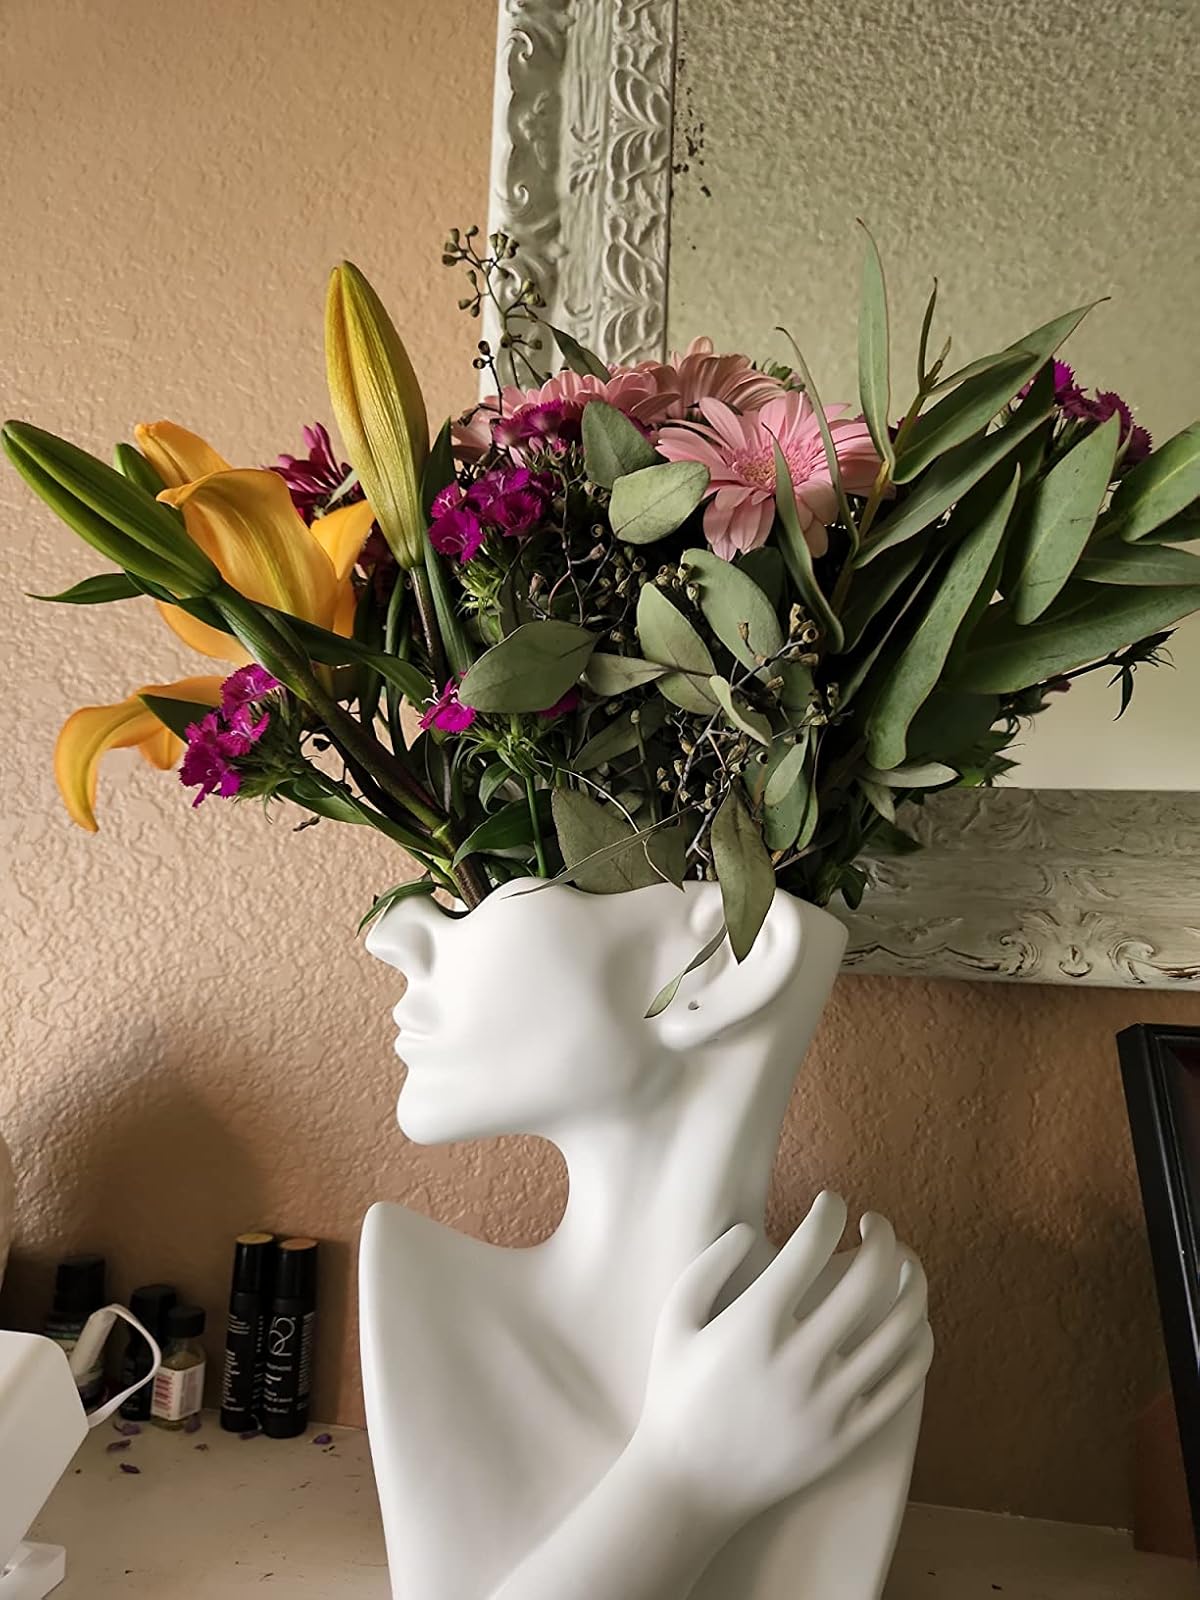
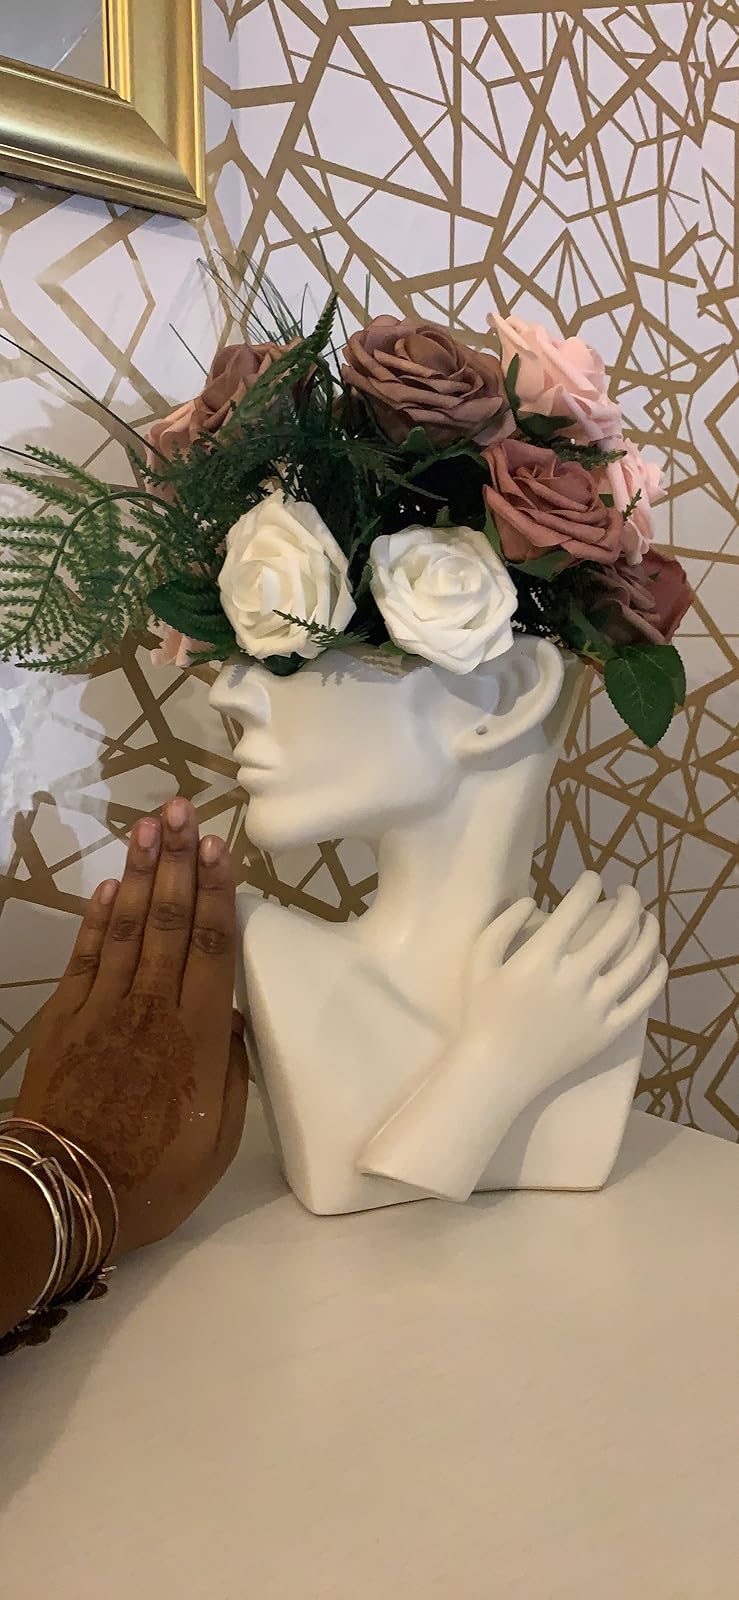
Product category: vase
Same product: yes